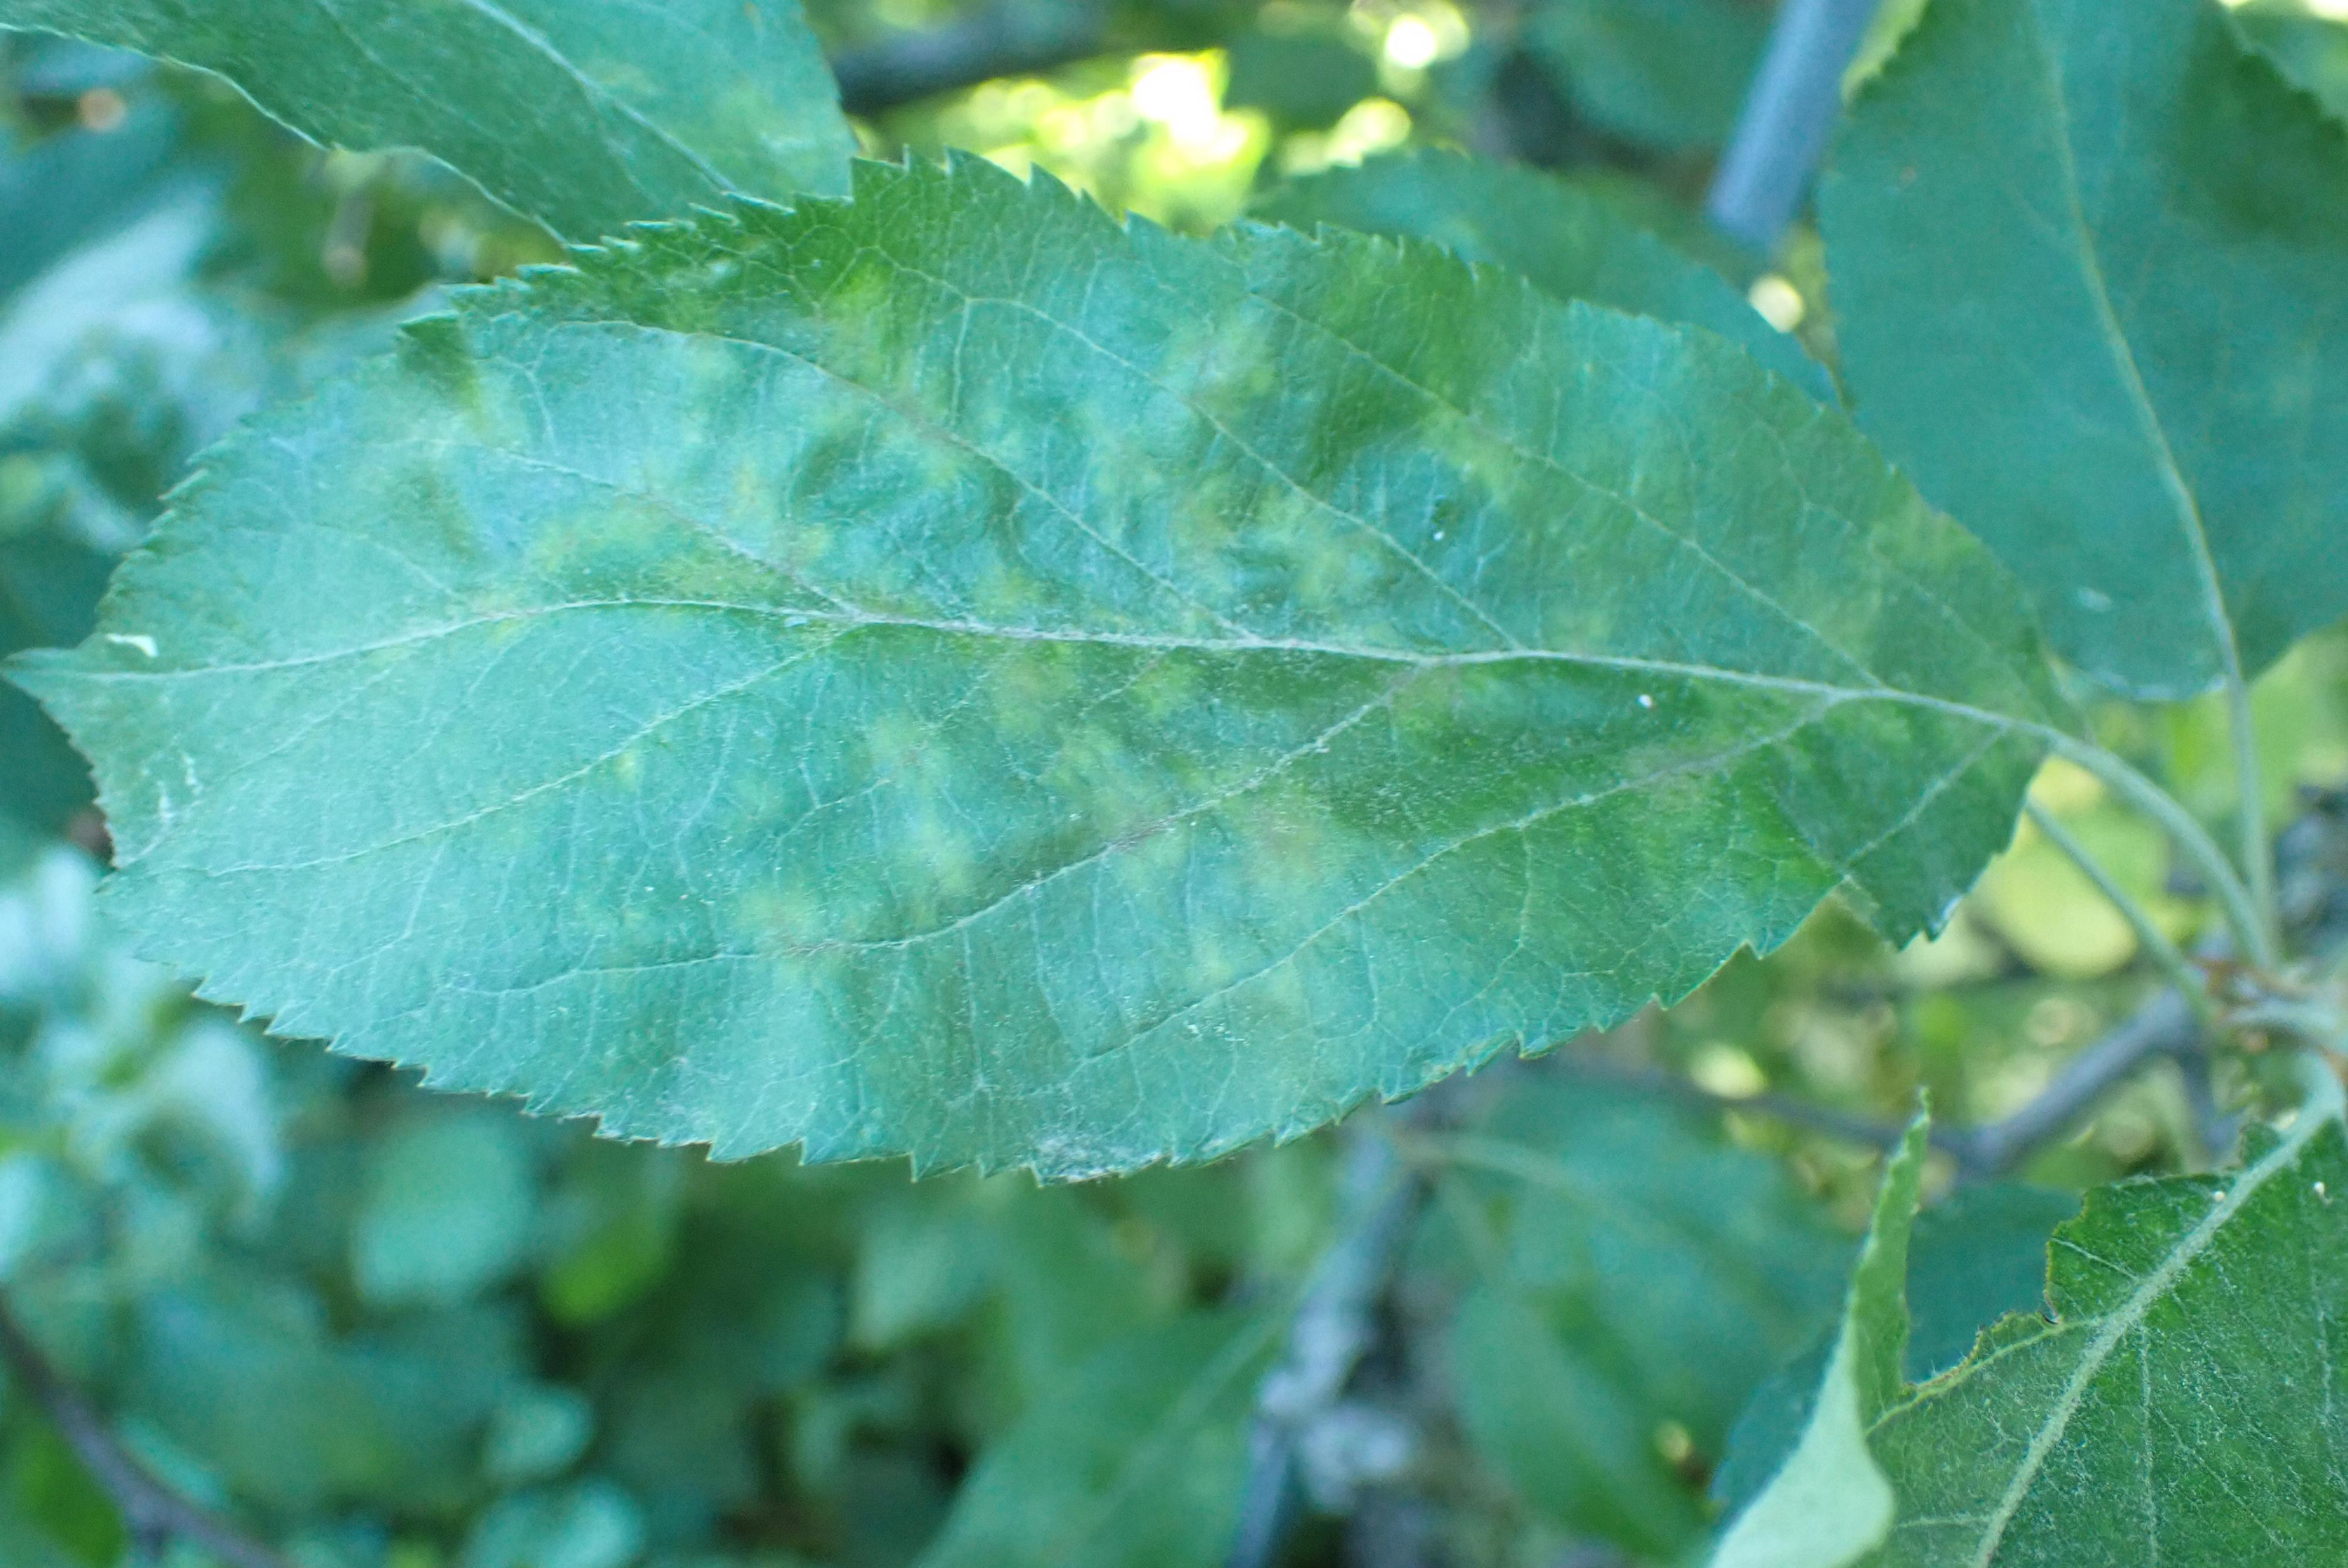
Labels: scab